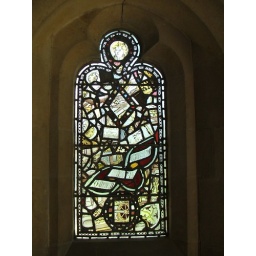
"Sun" window in the C11th church of St. Mary, Burnham Deepdale, Norfolk